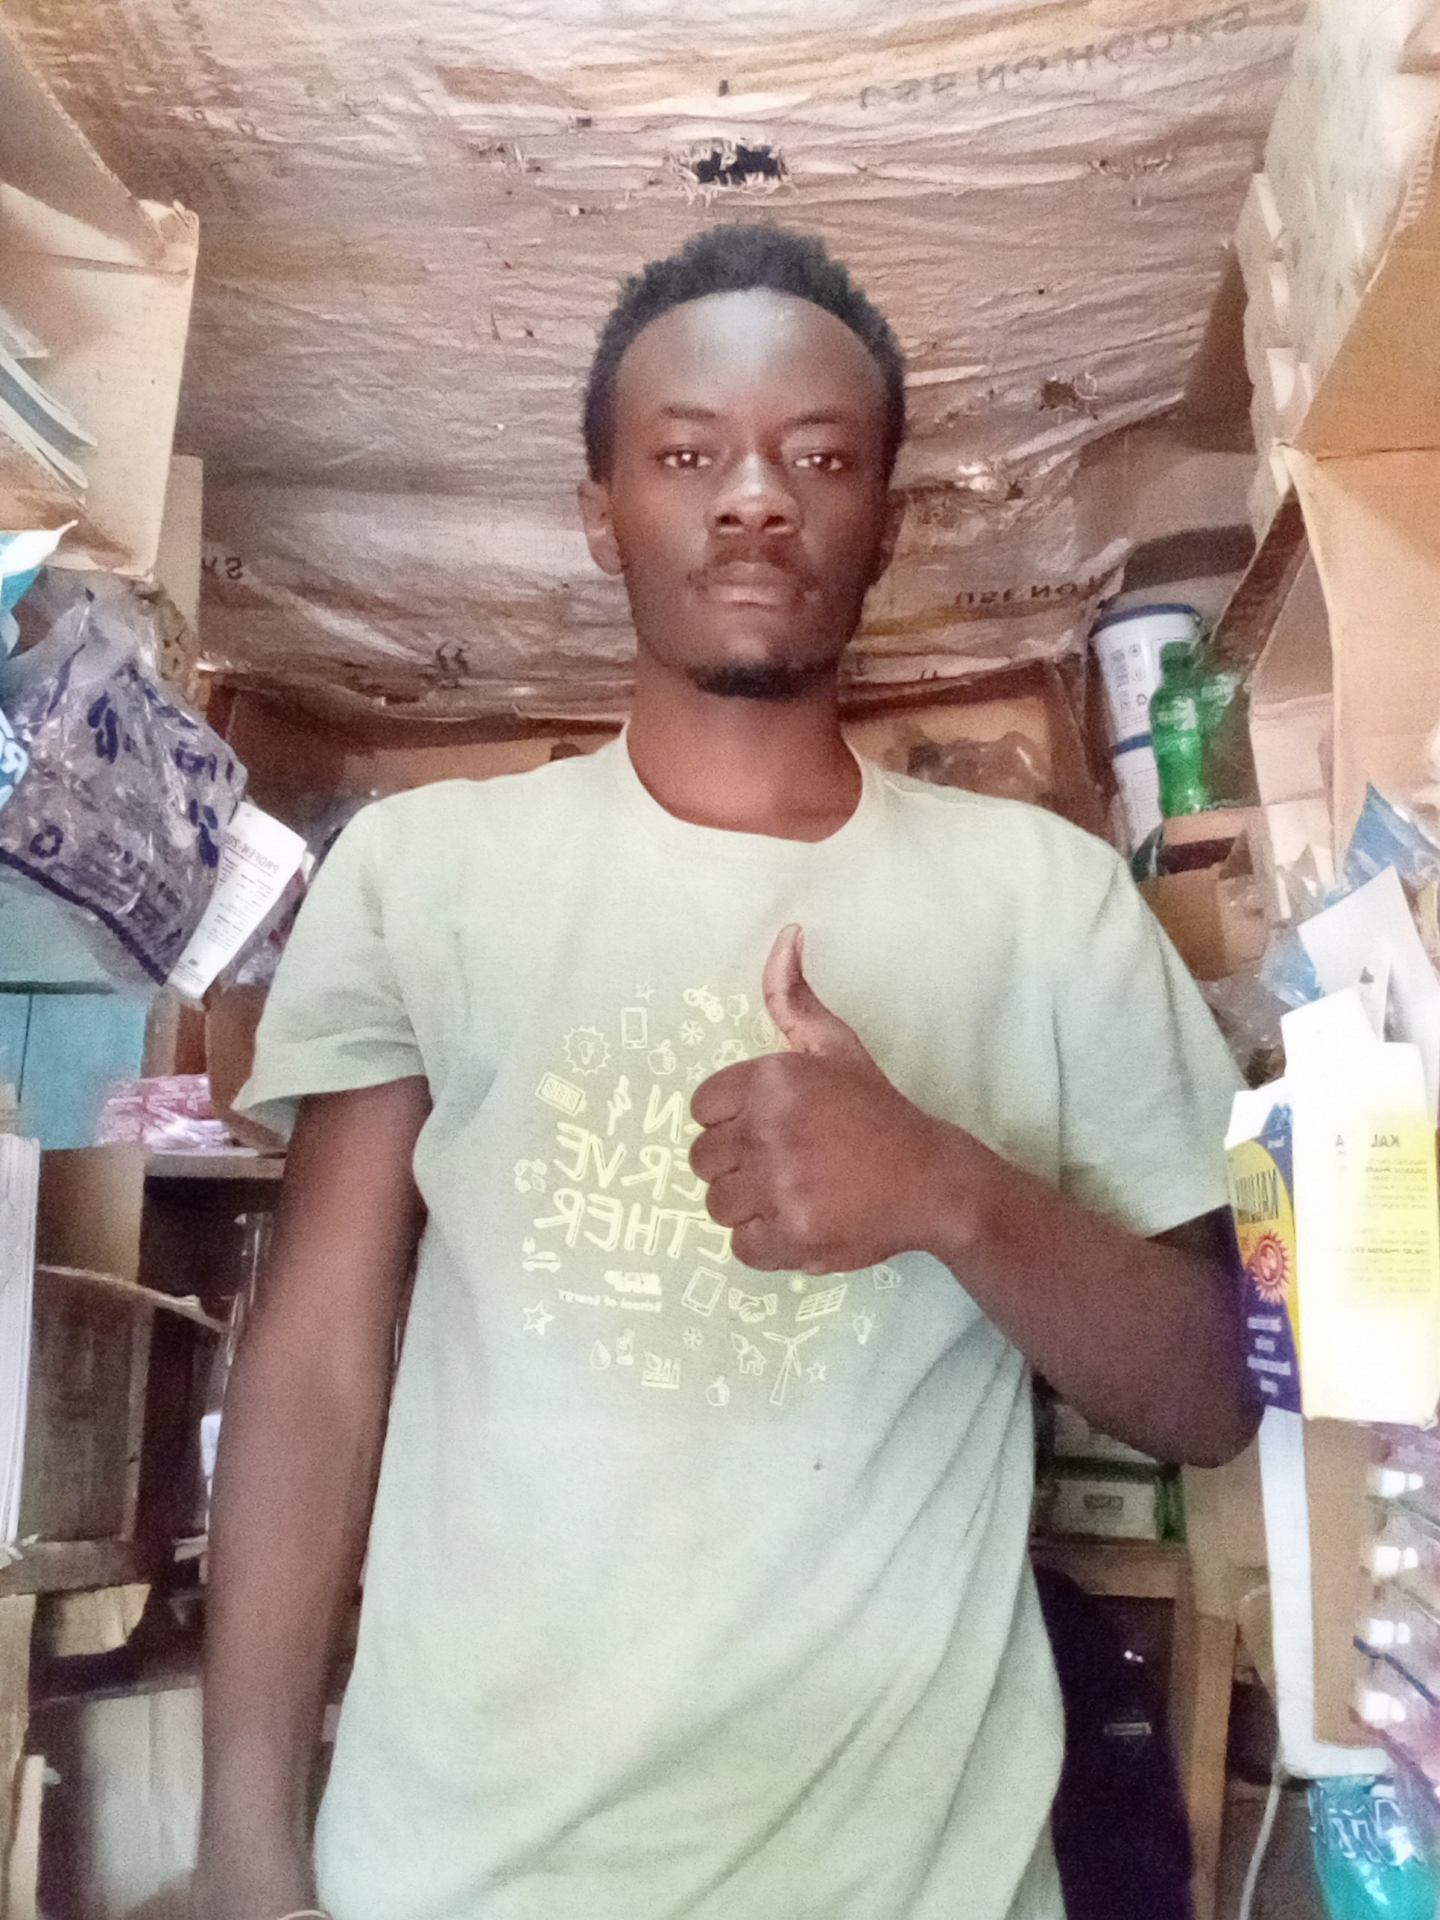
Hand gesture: like